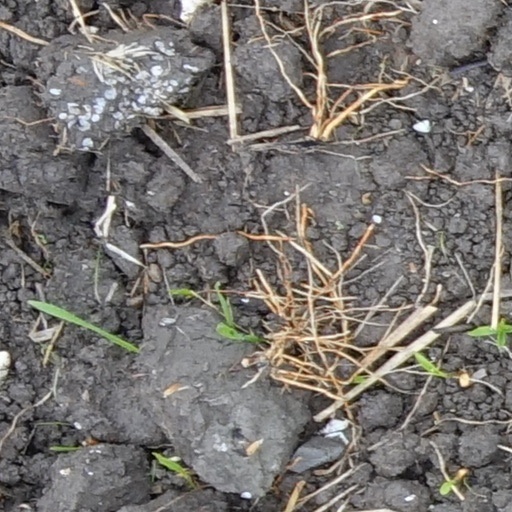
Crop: wheat